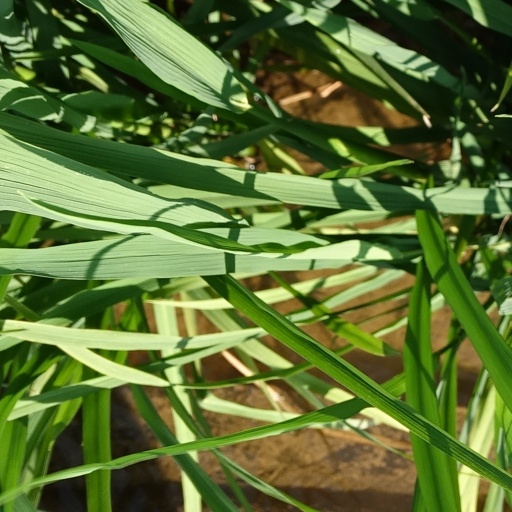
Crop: rice